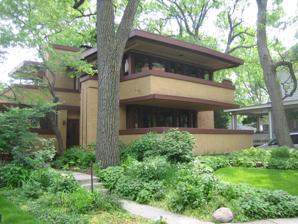
Building: Laura Gale House
Country: United States of America
Year built: 1909
Historic house in Illinois, United States United States historic place Mrs. Thomas H. Gale House U.S. National Register of Historic Places U.S. Historic district Contributing property Show map of Illinois Show map of the United States Location 6 Elizabeth Court, Oak Park , Cook County, Illinois Coordinates 41°53′30″N 87°47′56″W / 41.89167°N 87.79889°W / 41.89167; -87.79889 Area 0.1 acres (0.040 ha) Built 1909 Architect Frank Lloyd Wright Architectural style Prairie Part of Frank Lloyd Wright-Prairie School of Architecture Historic District ( ID73000699 ) NRHP reference No. 70000239 Added to NRHP March 5, 1970 The Laura Gale House , also known as the Mrs. Thomas H. Gale House , is a home in the Chicago suburb of Oak Park, Illinois , United States . The house was designed by master architect Frank Lloyd Wright and built in 1909. It is located within the boundaries of the Frank Lloyd Wright-Prairie School of Architecture Historic District and has been listed on the U.S. National Register of Historic Places since March 5, 1970. History Laura R. Gale, widow of realtor Thomas Gale, commissioned Frank Lloyd Wright to design the house on Elizabeth Court in 1909. This was not the first time that the Gale family utilized Wright. The architect had designed two houses on Chicago Avenue in Oak Park, two of Wright's "bootleg" houses, for the Gales. The Gale House was designed during Wright's most productive Prairie style period and has been cited by architectural "authorities" as a milestone in the development of early modern architecture . The house was occupied by its original owner until 1962 when architect Howard Rosenwinkel purchased it and undertook a meticulous restoration. The current owners of the house are Andrea Kayne and Andrew C. Mead. Architecture Floor plan. The house was designed by the American architect Frank Lloyd Wright in his own Prairie style . Through his use of abstract geometrical shapes in the detail and mass of the house Wright may have anticipated and inspired the modern European architects of the 1920s. The house is considered one of Wright's most unusual designs from his years in Oak Park, Illinois. It is compact and made up of interlocking rectilinear forms which surround a fireplace at its center. The extreme rectilinear shapes and masses on the home's exterior are represented in none of Wright's other works either before or after the completion of the Gale House. However, the home's interior was similar to that of the Walser House in Chicago and the Barton House in Buffalo, New York . Significance The Mrs. Thomas H. Gale House is listed on the National Register of Historic Places as well as being listed a contributing property to the Frank Lloyd Wright-Prairie School of Architecture Historic District . The home is considered one of Wright's most successful small house designs and the forerunner to several other important Prairie style, Wright-designed homes which culminated with the completion of Fallingwater in Mill Run, Pennsylvania , in 1936. See also List of Frank Lloyd Wright works References